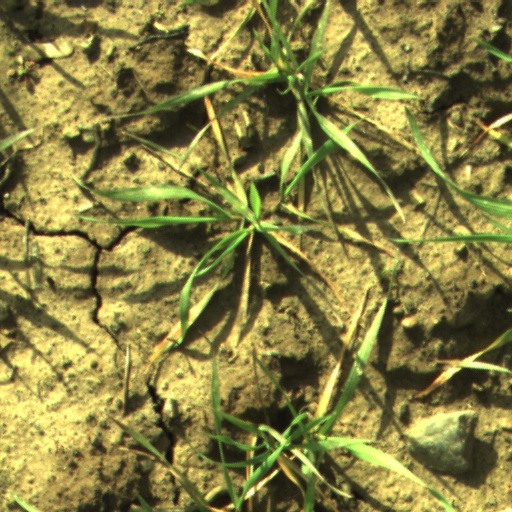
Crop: wheat